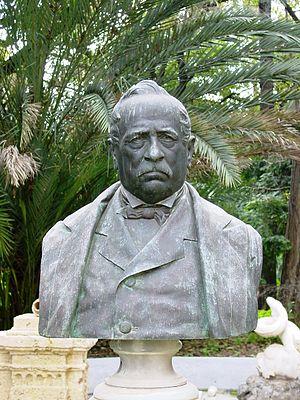
Agostino Todaro est un botaniste et homme politique italien.